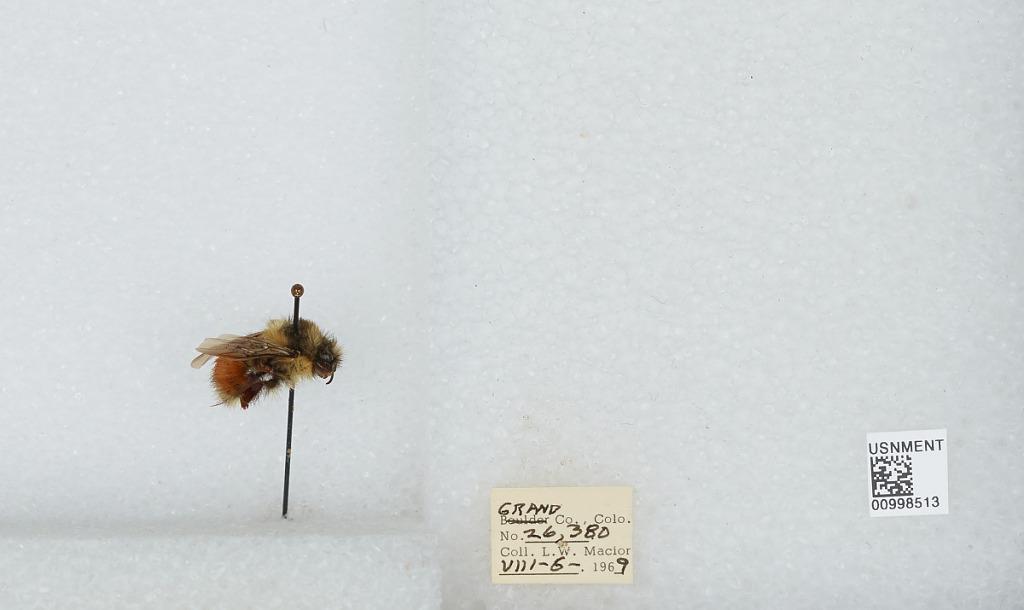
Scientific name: Bombus (Pyrobombus) melanopygus Nylander
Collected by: L. Macior
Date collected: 1969-8-6
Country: United States
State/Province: Colorado
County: Grand
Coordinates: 40.1, -106.12